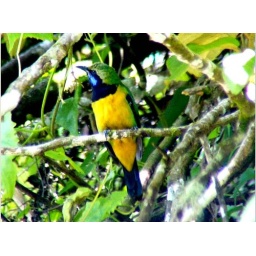
Sub-montane bird with dull yellowish orange underparts. Picture by Tuck Khoon